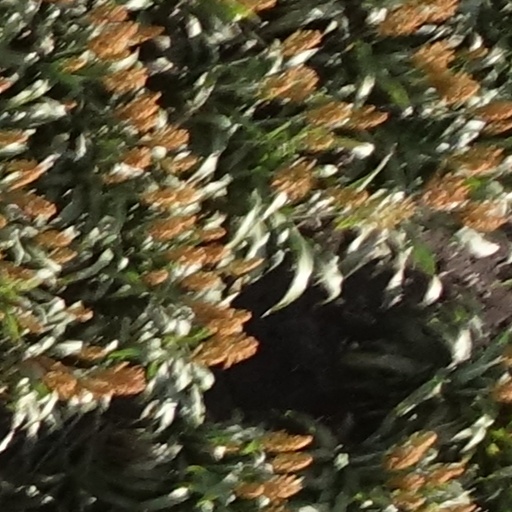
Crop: sorghum